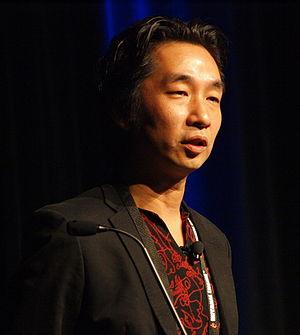
Akira Yamaoka à la Game Developers Conference en 2010 (troisième jour)."
Akira Yamaoka est un compositeur japonais de musiques et de sons de jeu vidéo.